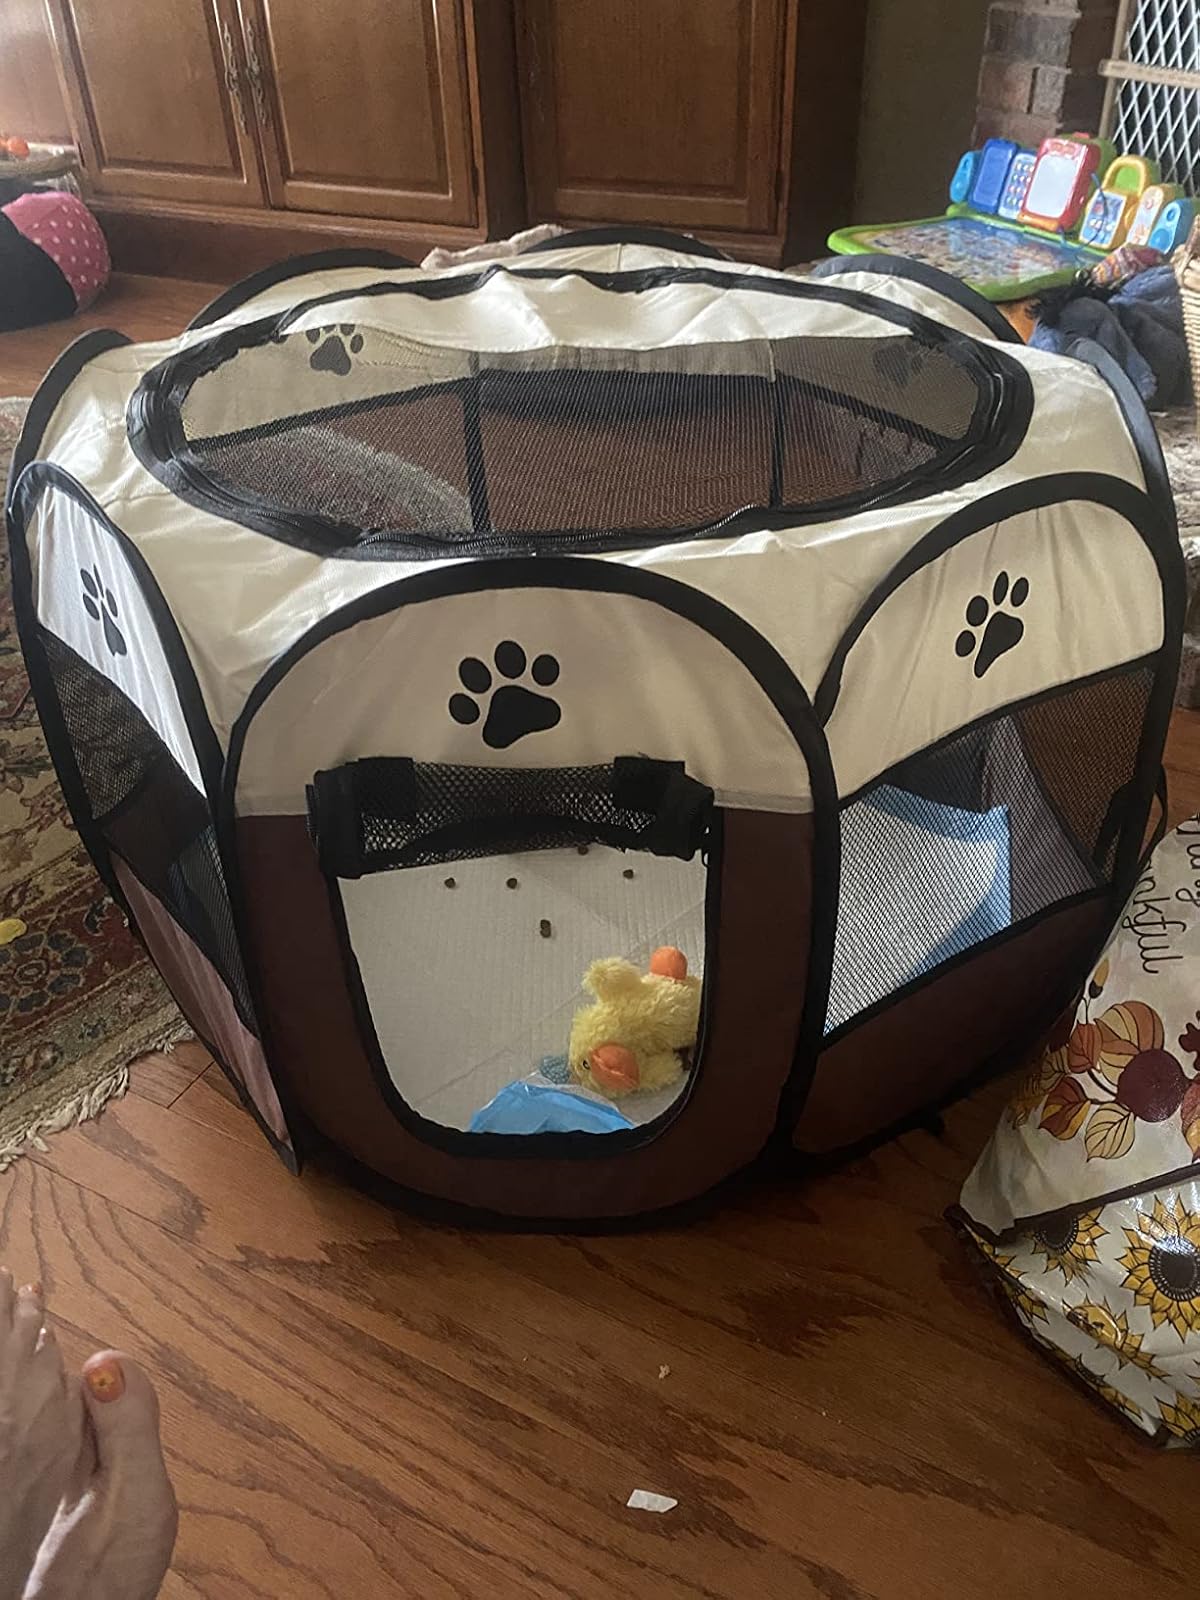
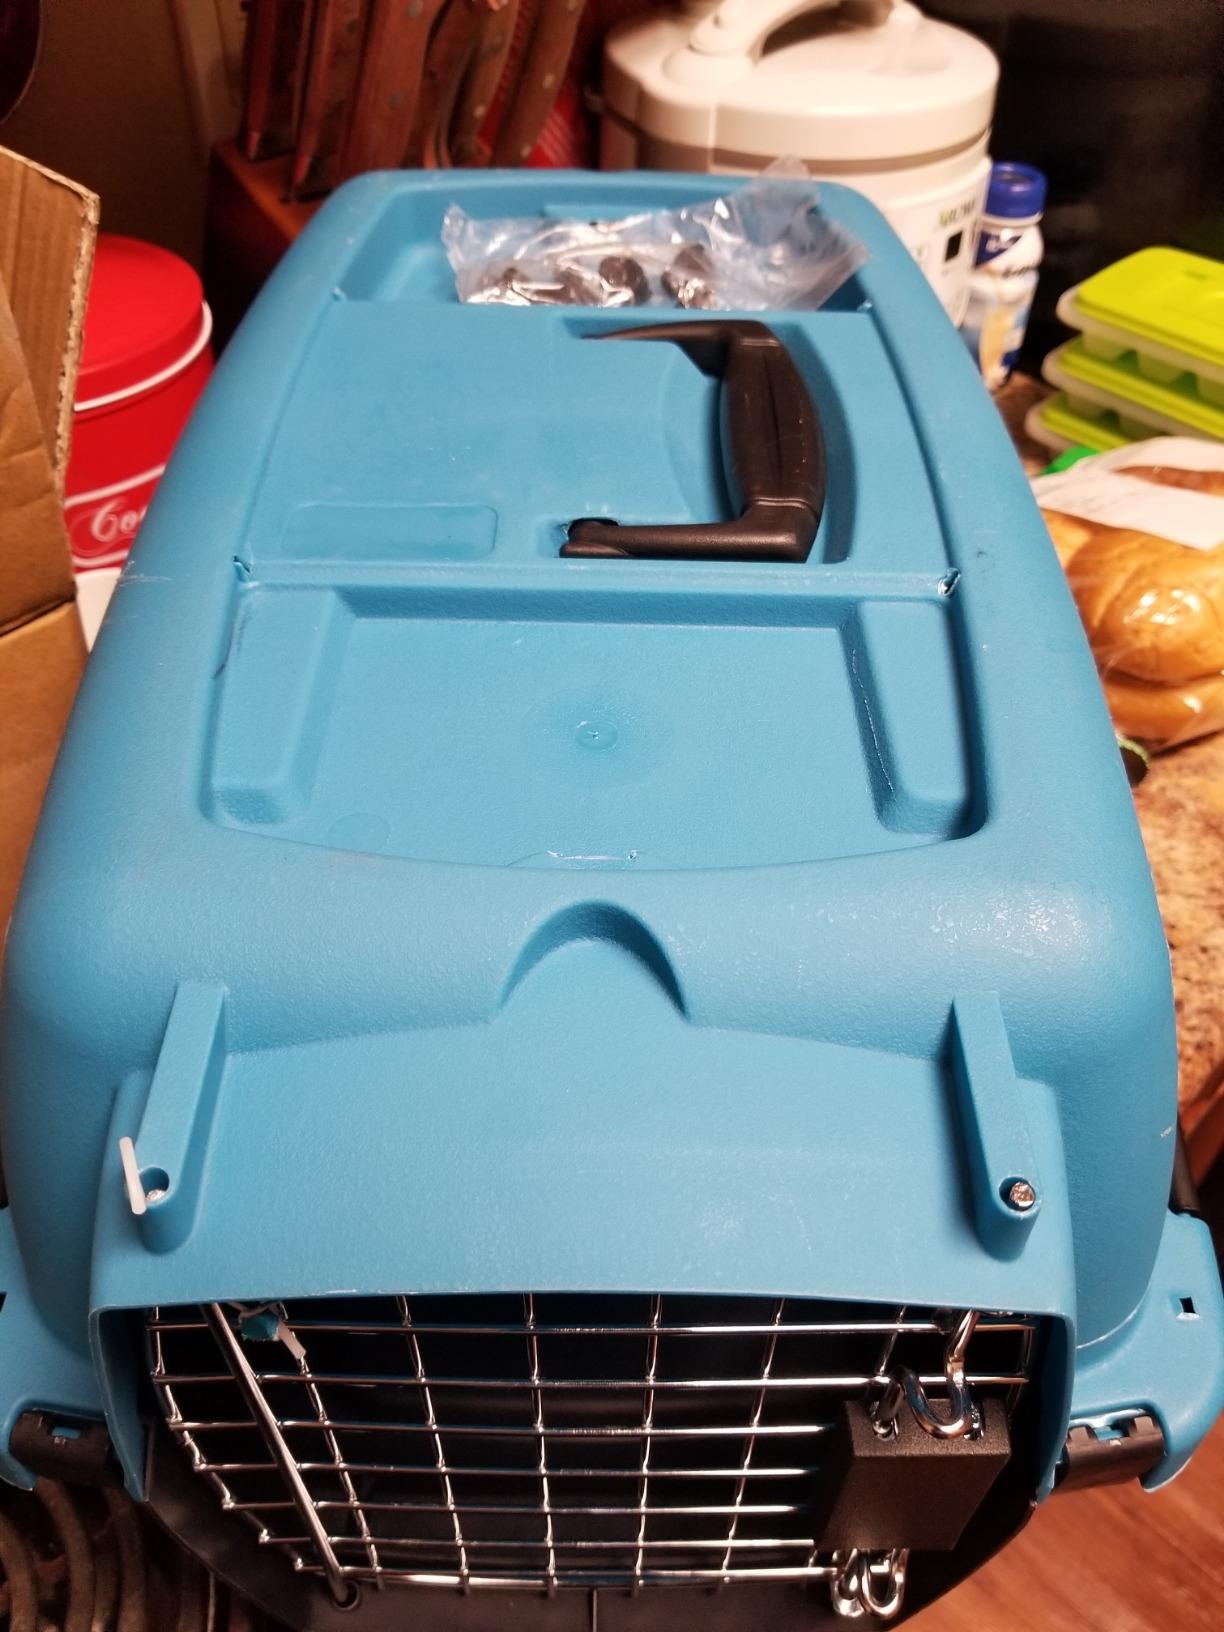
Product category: items_kennel
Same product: no